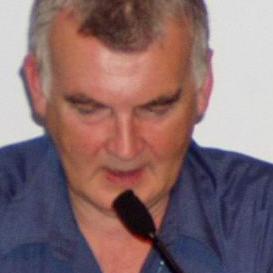
Age: 50